Cookeville, Tennessee

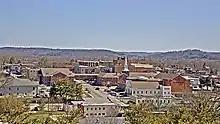
Downtown Cookeville looking east towards the Cumberland Plateau

According to the United States Census Bureau, the city has an area of , of which is land and (0.77%) is water.